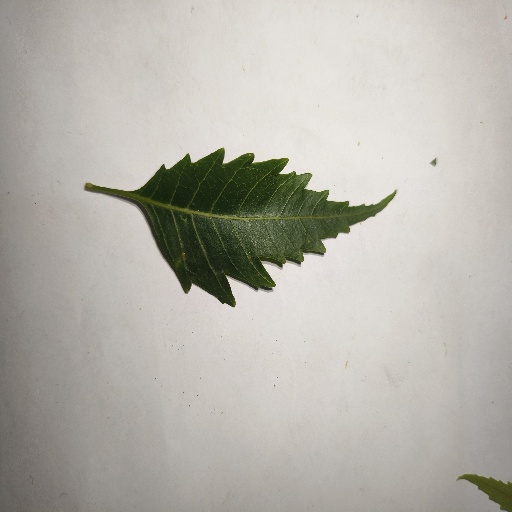
Species: Neem
Leaf condition: Healthy Leaf